St. Thomas Synagogue

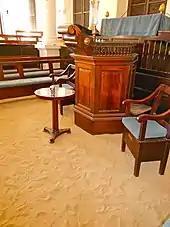
Synagogue interior

The St. Thomas Synagogue stands north of Charlotte Amalie's central business district, on the north side of Crystal Gade near its junction with Raadets Gade. It is a single-story structure, built out of rubblestone joined by a mortar mix of lime, sand, and molasses, and covered by a shallow pitch hip roof. Its front, separated from the street by an entry courtyard, has a Greek Revival temple front, but with Gothic Revival arched window openings. The façade is recessed, with the temple pediment supported by brick pillars with Tuscan styling. On the interior, the Torah ark is located on the east wall, with the "tevah", on a dais against the west wall. The center of the chamber is demarcated by a square of four Ionic columns mounted on pedestals, and there are rows of bench pews on the north and south walls. The seating areas of men and women are separated by movable wooden partitions.